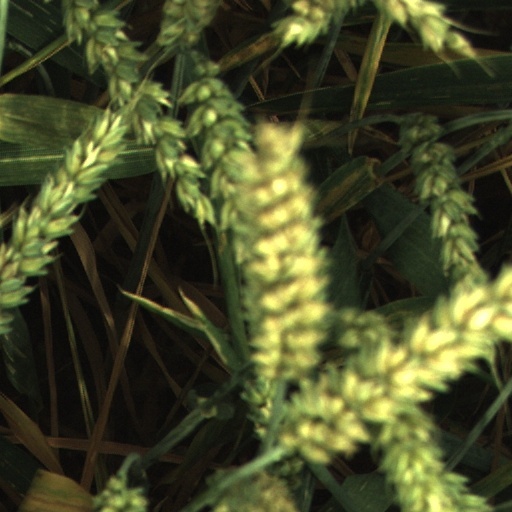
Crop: wheat